Polystyrene (drug delivery)

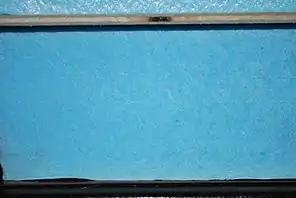
Blue expanded polystyrene solid foam

The process of creating these structures is typically a hassle, requiring multiple step processes in order to synthesis a foam of desired properties. However, polystyrene solid foams have been created through simpler methods such as extrusion from a blowing agent or polystyrene bead expansion. While these methods are typically utilized for insulation or similar industry uses, this production method has also seen use in drug delivery applications [5]. Polystyrene solid foams can also be produced through emulsions. An emulsion can be created through the combination of two immiscible liquids. While many methods are used to create emulsion, Canal et al. used a unique method known as phase inversion temperature (PIT). PIT utilizes phase transitions to produce highly concentrated amounts of emulsion quickly. Through changes in temperature, solubility, and low interfacial tension, PIT is able to efficiently promote emulsion. The porosity of these solid foams is able to be fine-tuned, showing promise for osteogenic and therapeutic applications. For example, proposed osteogenic applications include the promotion of bone integration. The study conducted by Canal et al., utilized polystyrene solid foams as a drug delivery method to evaluate the drug release profile of ketoprofen. Researchers have stated that understanding the release profile for various drugs with polystyrene solid foams could significantly improve treatment outcomes for many disease states.